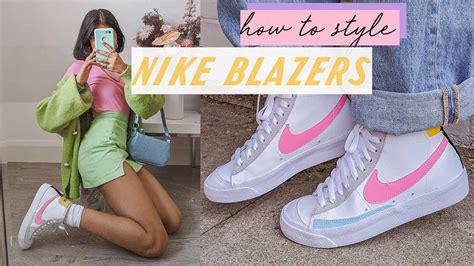
Brand: Nike
Model: Blazer Platform